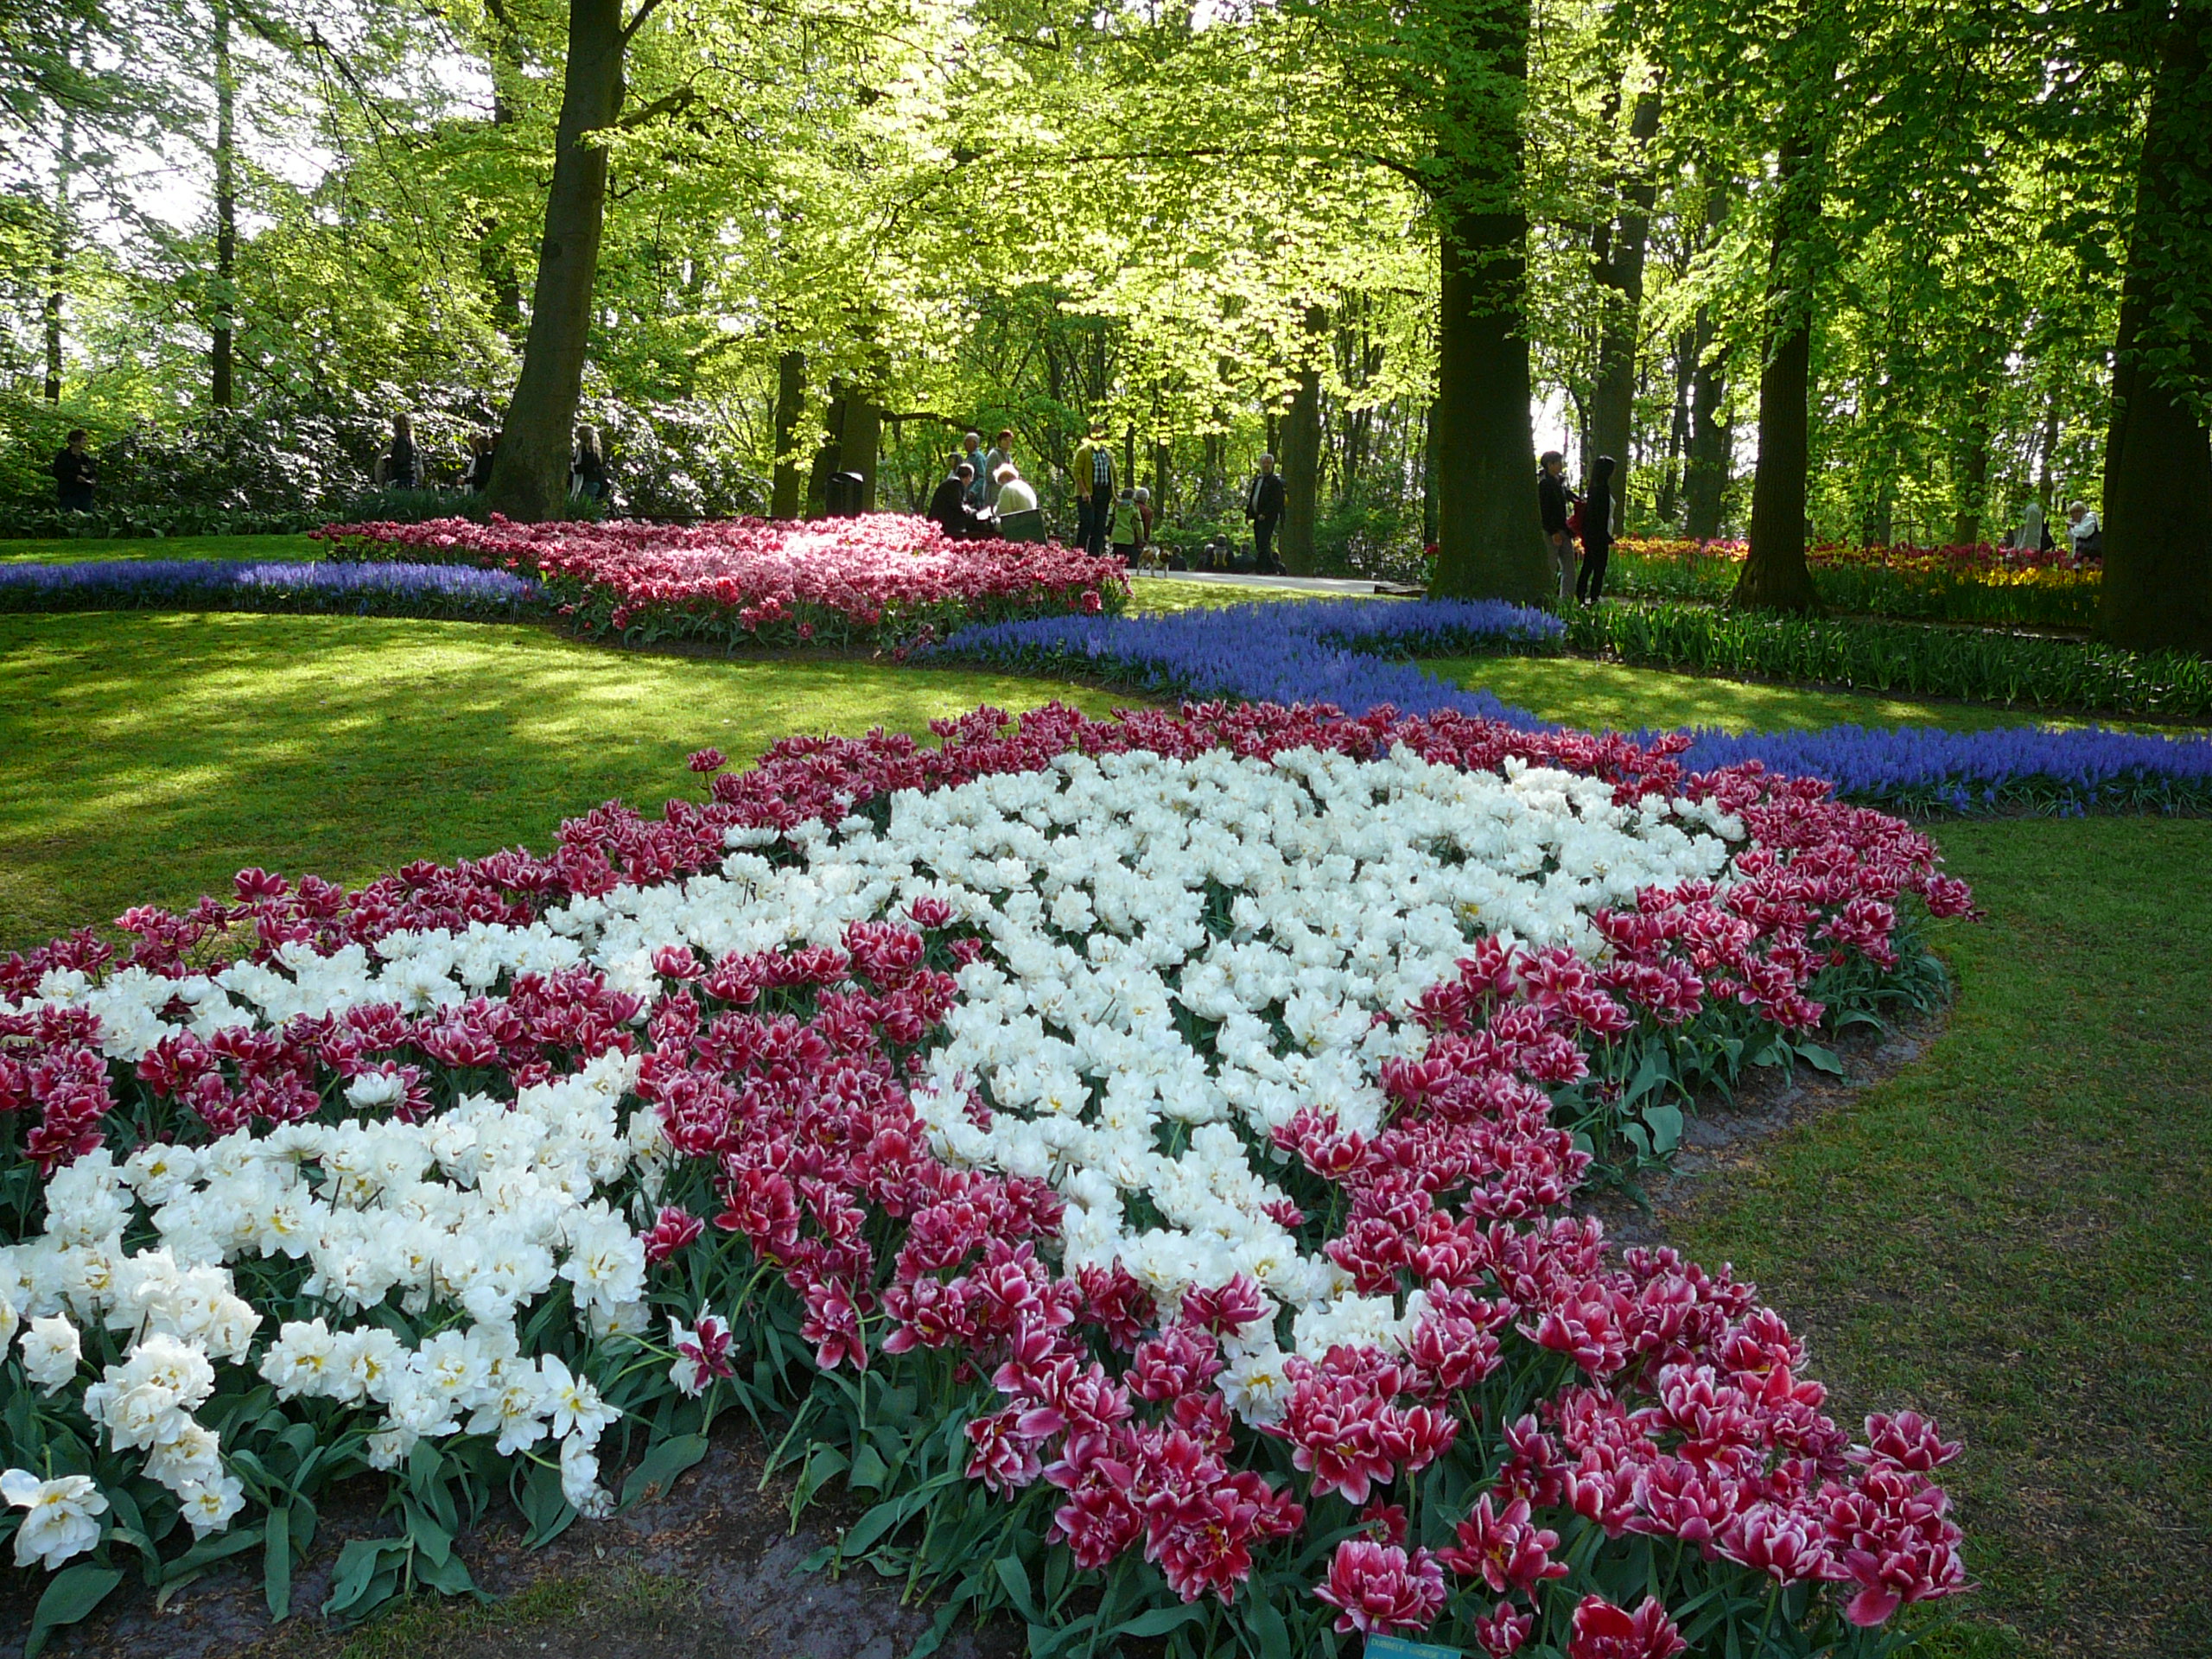
nature, flower, garden, plant, spring, shrub, landscaping, botany, flowering plant, botanical garden, groundcover, lawn, tree, petal, landscape, grass, tulip, annual plant, park, magenta, plantation, yard, impatiens, cyclamen, perennial plant, rhododendron